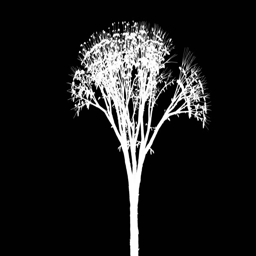
beautiful tree growing and flowing in the wind , alpha included